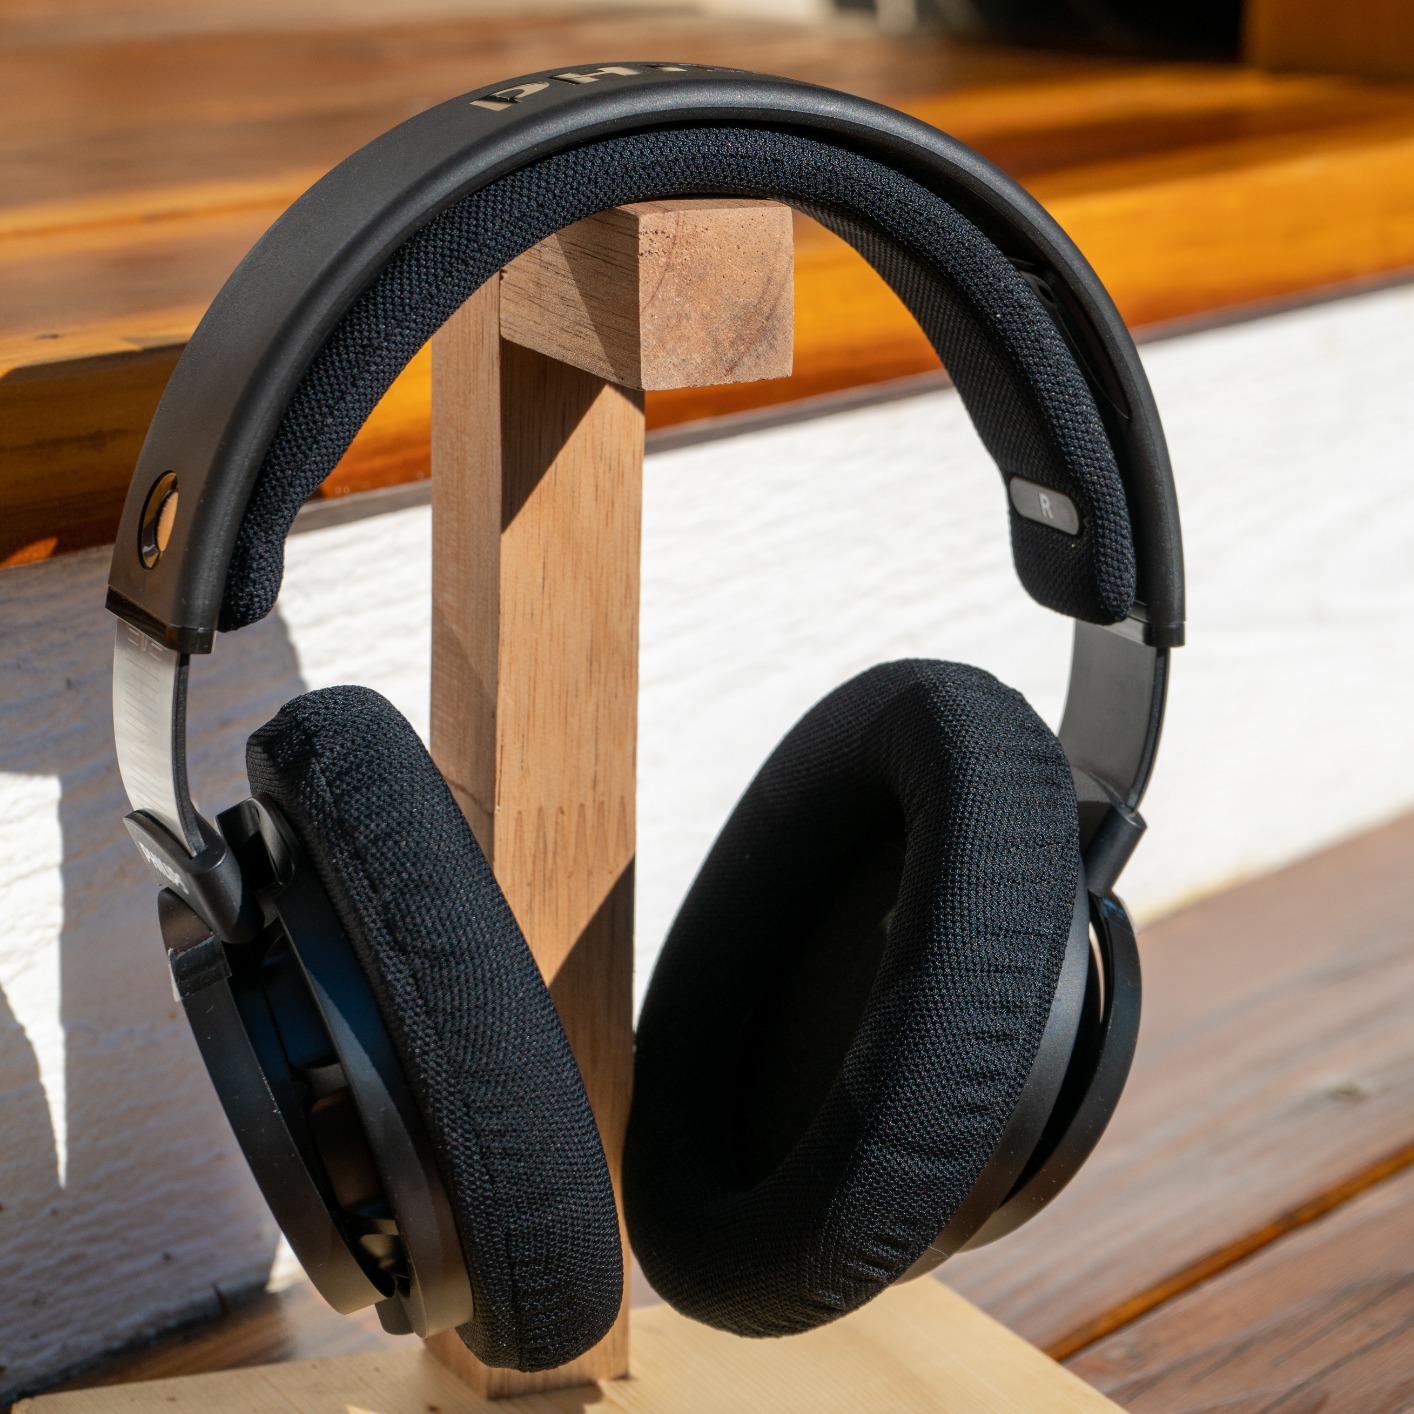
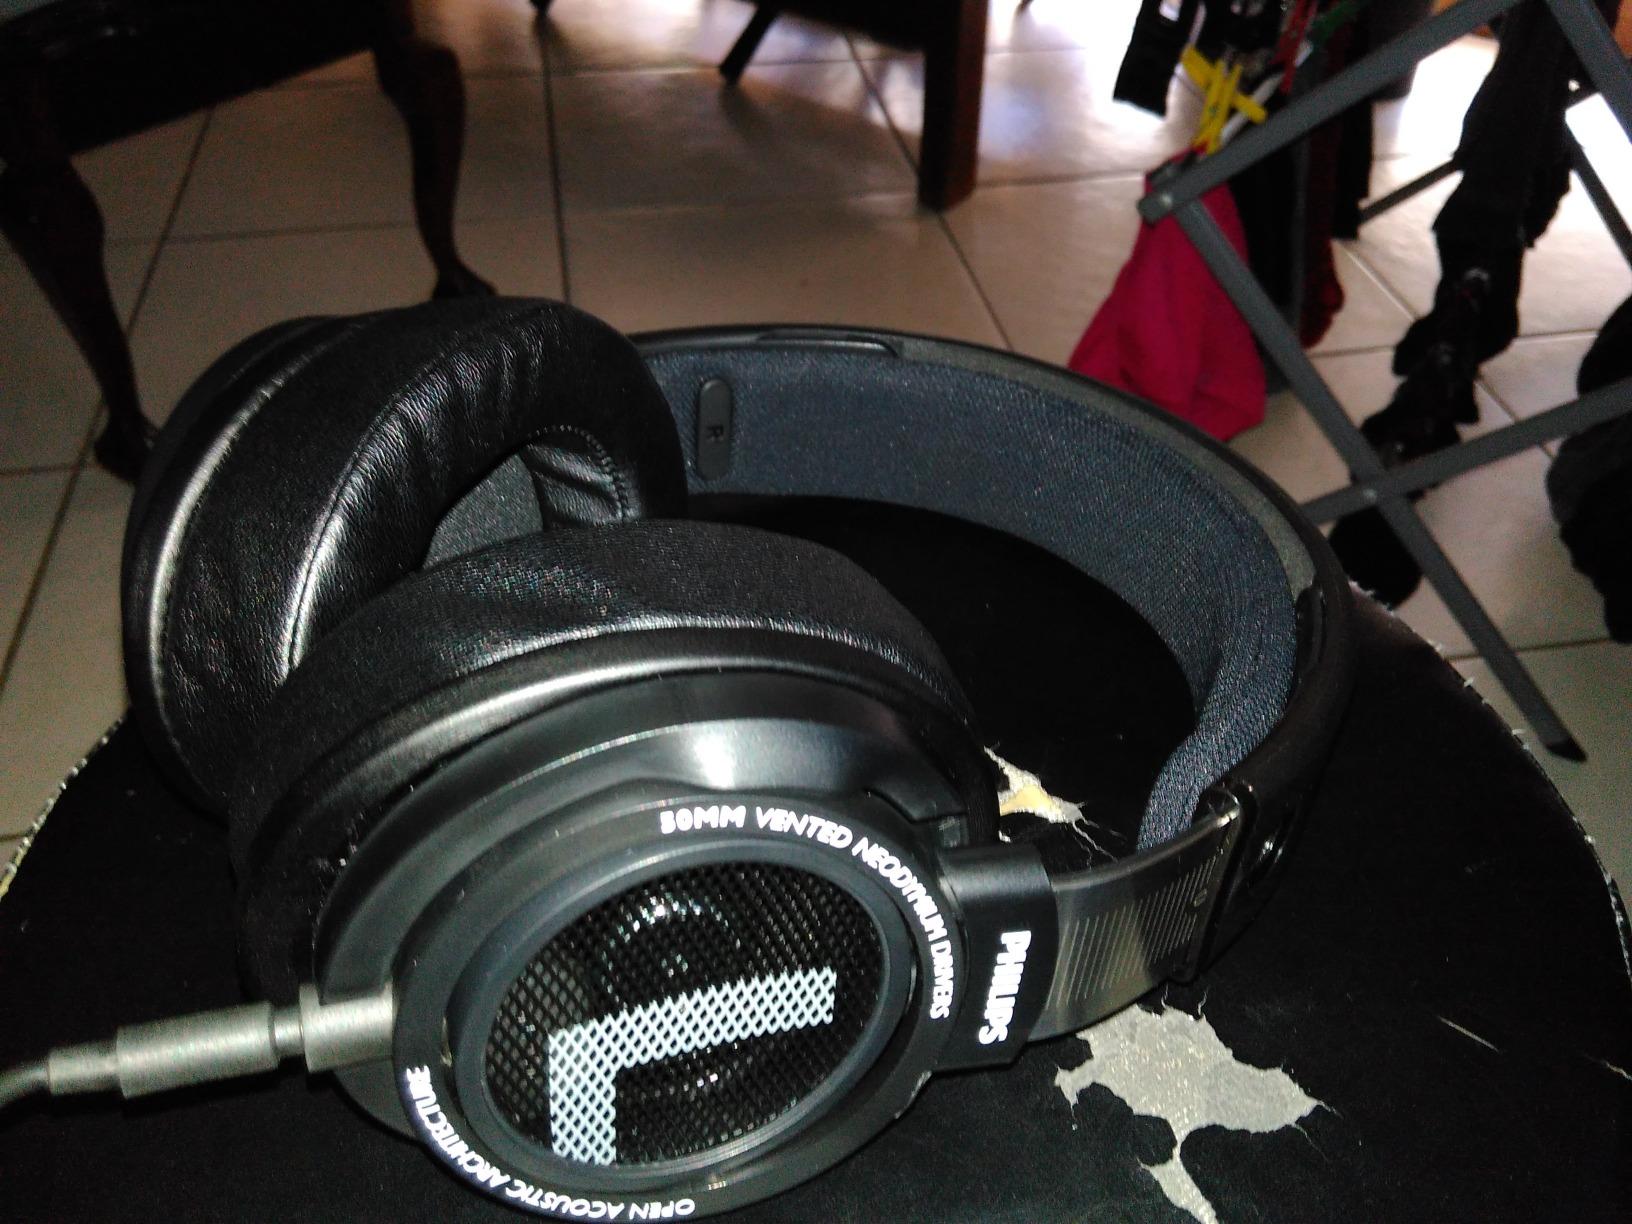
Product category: headphones
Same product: yes